Rackett Grange Hall No. 318

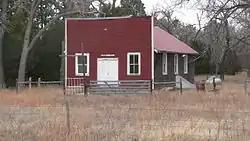

The Rackett Grange Hall No. 318, also known as Rackett Community Hall and denoted NeHBS No. GD04-002, is a building in rural Garden County, Nebraska, United States, that was built in 1926. It was listed on the National Register of Historic Places in 2001.